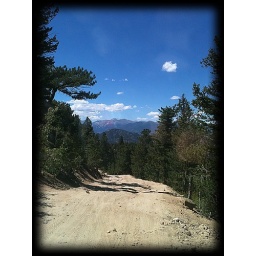
I cant get over how blue the sky was in Estes Park! Taken with iPhone. Uploaded with Flickup on iPhone.